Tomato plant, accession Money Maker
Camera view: bottom (45 deg); turntable rotation: 210 degrees
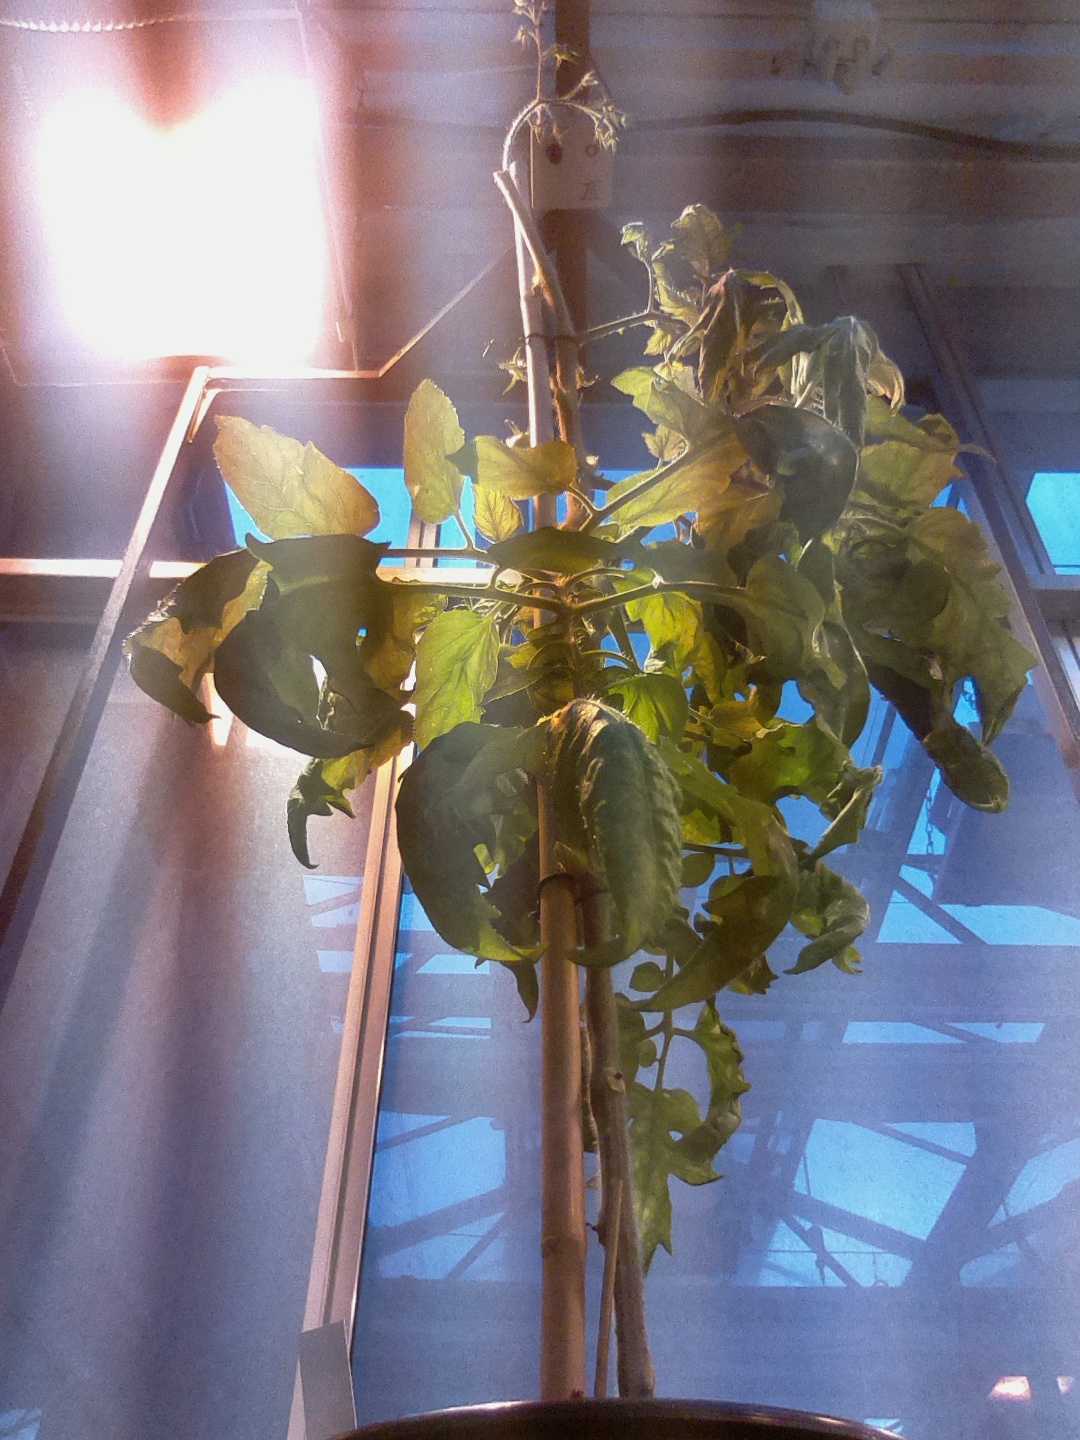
BBCH growth stage 75: 50%-60% of final fruit size